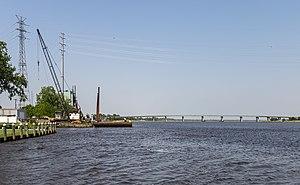
La rivière Nanticoke à Vienna, Maryland, États-Unis